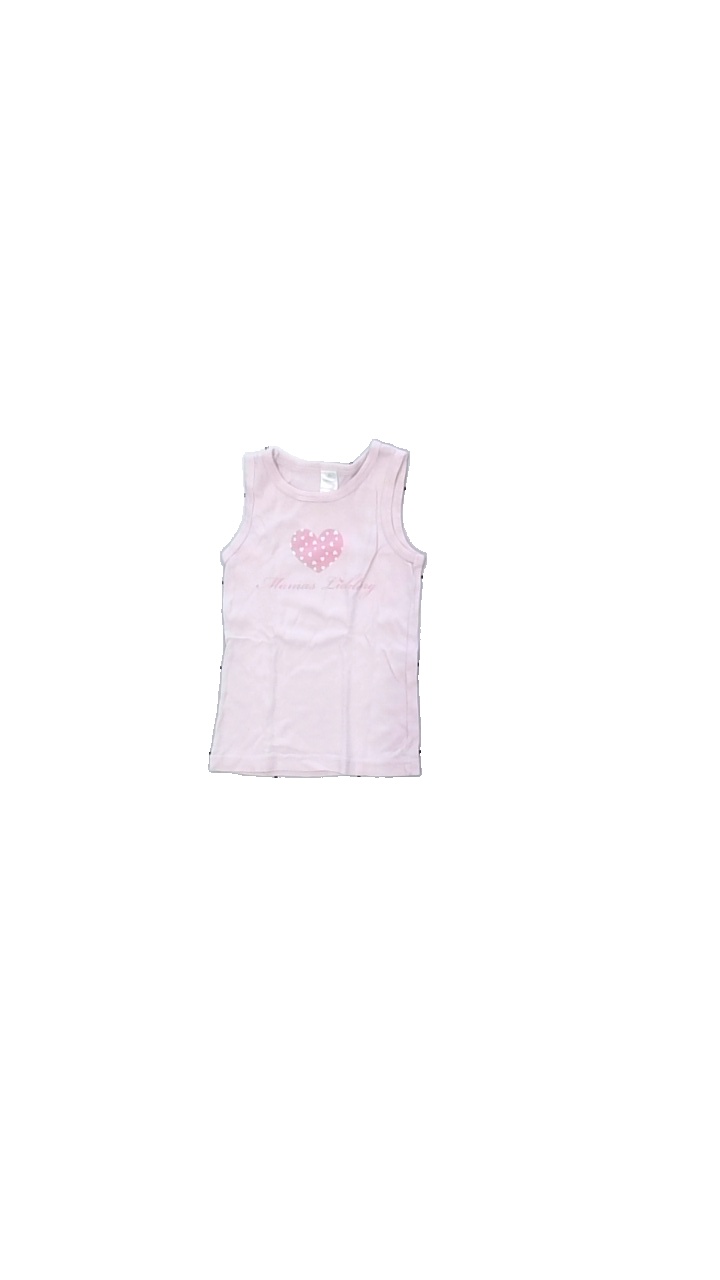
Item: Tank Top (Children)
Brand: Topomini
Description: rosa linne med hjärta och text fram
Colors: Pink, White
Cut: Regular
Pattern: Other
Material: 100% cotton
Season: Summer
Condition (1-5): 5
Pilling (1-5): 5
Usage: Reuse
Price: <50